Sierra de Gredos Regional Park

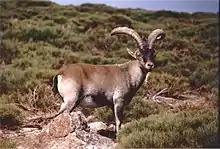
Spanish ibex

The forested areas include extensions occupied by "Quercus pyrenaica", pines such as the maritime pine and the Scots pine, and evergreen oaks such as "Quercus ilex" and "Quercus suber". The regional park includes some local endemismic fauna like the subespecies "Capra pyrenaica victoriae", "Microtus nivalis abulensis", "Bufo bufo gredosicola" and "Salamandra salamandra almanzoris". There are also several mammals such as the European otter and the Iberian shrew, birds such as the Spanish imperial eagle, the cinereous vulture and the black stork, and reptiles such as the European pond turtle and the "Vipera latastei".